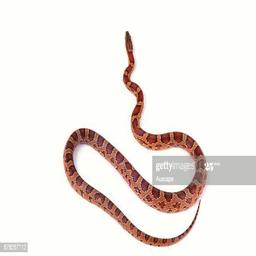
Animal: snakes